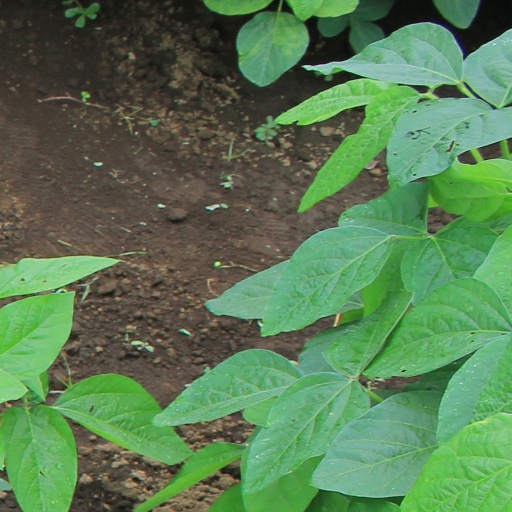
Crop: soybean